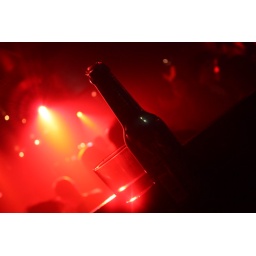
A bottle of drink and a glass sitting on the bench in Legends